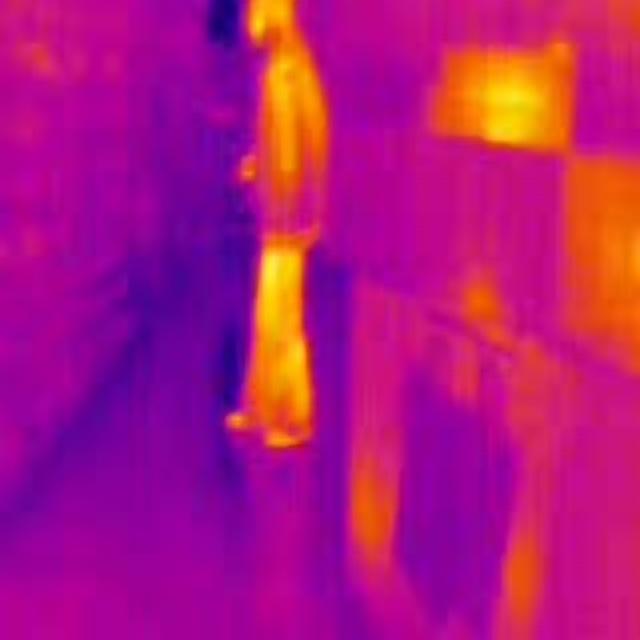
Detected objects:
label: person